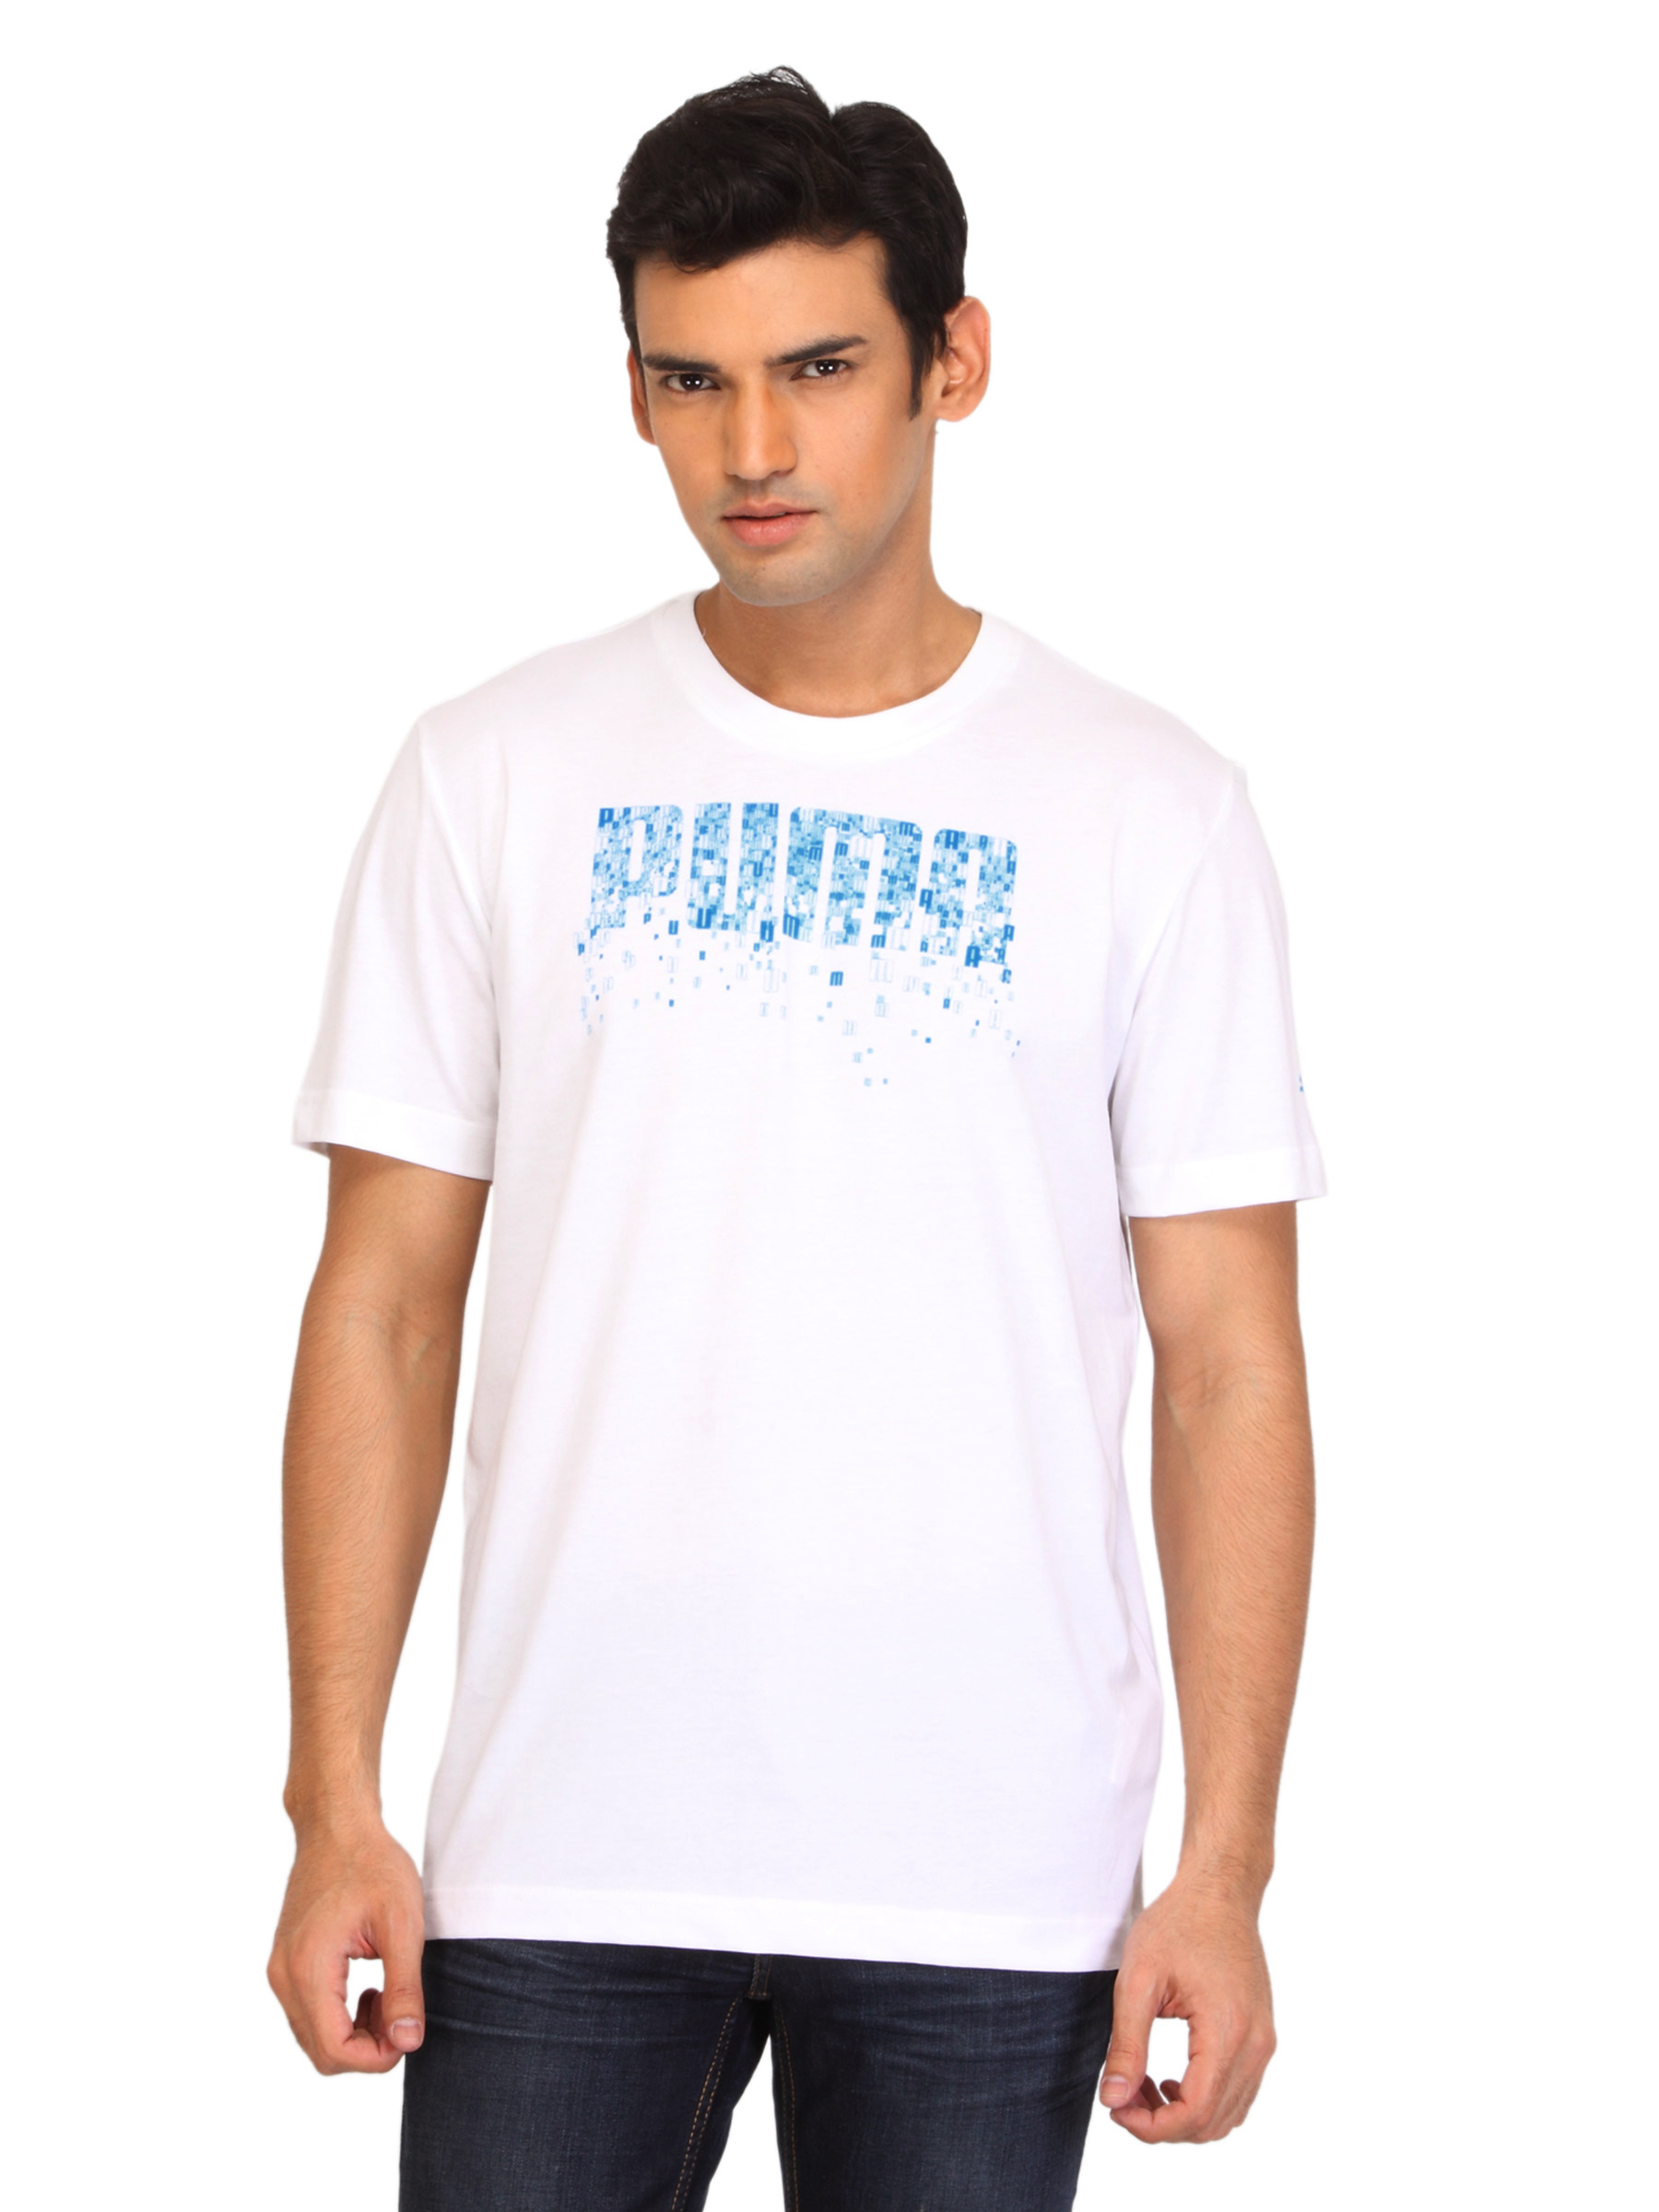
Puma Men Spike Graphic White T-shirt
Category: Apparel / Topwear / Tshirts
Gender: Men
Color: White
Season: Summer 2012
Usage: Casual